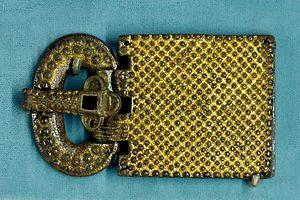
Boucle de ceinture. Bronze doré et argenté et pâte de verre, Aquitaine wisigothique, première moitié du VIe siècle. Découvert en 1868 dans la nécropole wisigothe de Tressan, en Provence.